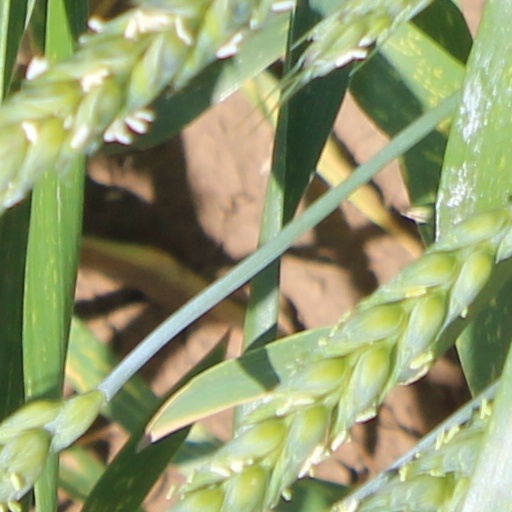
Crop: wheat